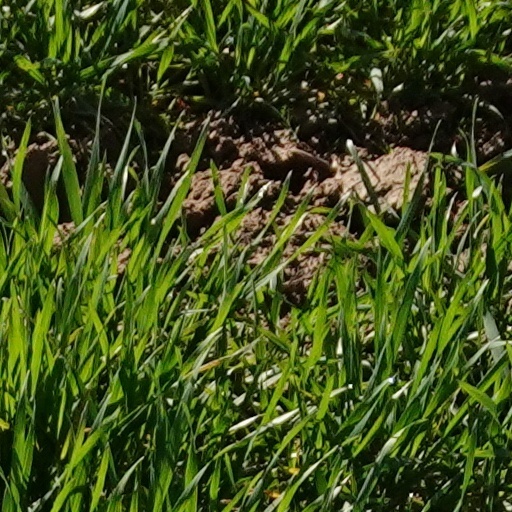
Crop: wheat